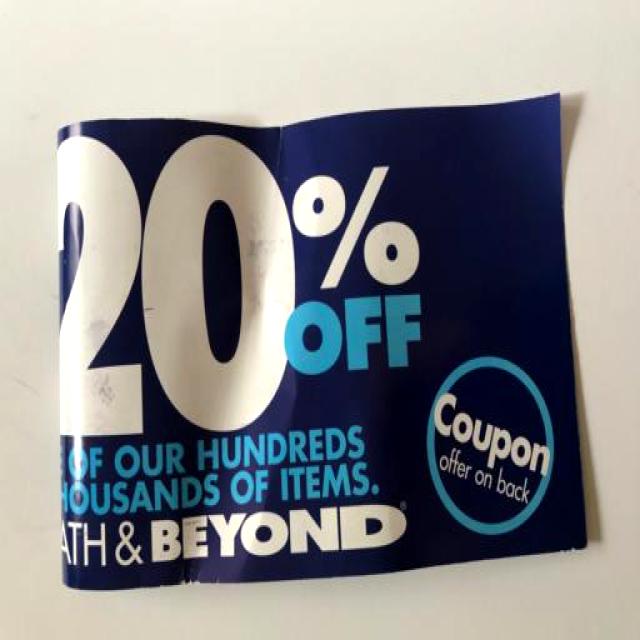
Label: Paper